Museo delle Scienze

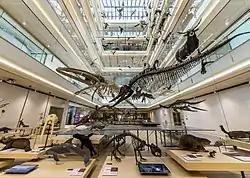
Interior of MUSE - Science Museum in Trento. Level -1 and big void.

The Museo delle Scienze (MUSE) is a science museum in Trento, Italy. The museum was designed by architect Renzo Piano and opened in 2013.